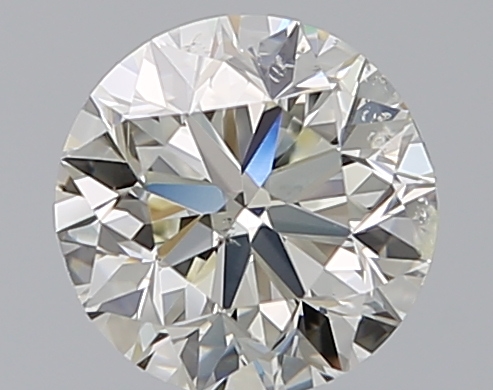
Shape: round
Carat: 1
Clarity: SI1
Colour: L
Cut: VG
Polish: EX
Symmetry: GD
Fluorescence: N
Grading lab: GIA
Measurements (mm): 6.13 x 6.23 x 4.03